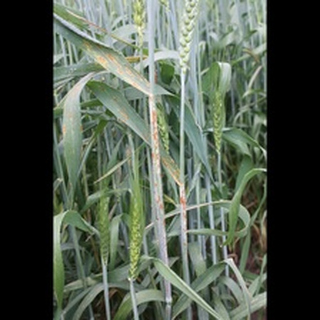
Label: wheat_black_rust